James Johnston (rugby union)

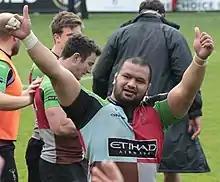

James Johnston (born 6 March 1986) is a New Zealand rugby union player of Samoan descent who currently plays for Ampthill RUFC (2023-2024) and has represented Samoa. He has played club rugby for Wasps, Harlequins and Saracens in the then Aviva Premiership. He plays at tighthead prop. He has represented . Johnston lived in Surbiton whilst playing for Harlequins, before making the move to St Albans upon signing for Saracens in 2013.